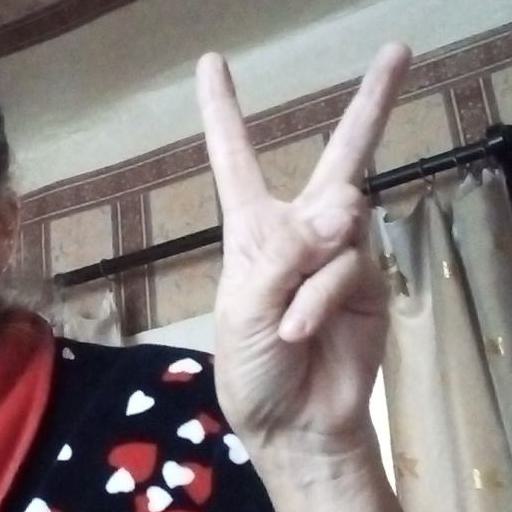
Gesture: peace